J. G. Ballard

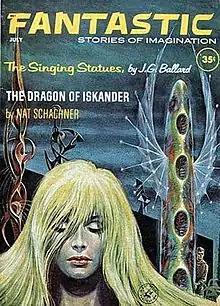
Ballard's Vermilion Sands story "The Singing Statues" took the cover of the July 1962 issue of "Fantastic", featuring artwork by Ed Emshwiller.

At university, Ballard wrote avant-garde fiction influenced by psychoanalysis and the works of surrealist painters, and pursued writing fiction and medicine. In his second year at Cambridge, in May 1951, the short story "The Violent Noon", a Hemingway pastiche, won a crime-story competition and was published in the "Varsity" newspaper. In October 1951, encouraged by publication, and understanding that clinical medicine disallowed time to write fiction, Ballard forsook medicine and enrolled at Queen Mary College to read English literature. After a year, he quit the College and worked as an advertising copywriter, then worked as an itinerant encyclopaedia salesman. Throughout that odd-job period, Ballard continued writing short-story fiction but found no publisher.